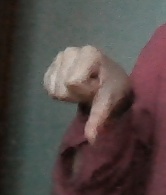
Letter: waw